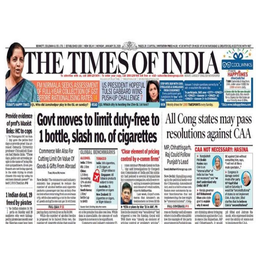
Label: paper